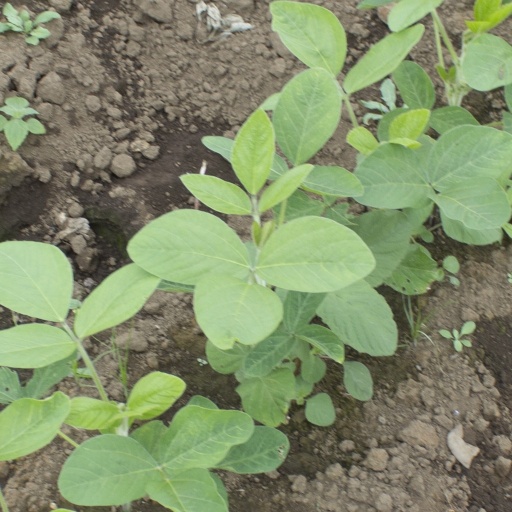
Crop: soybean